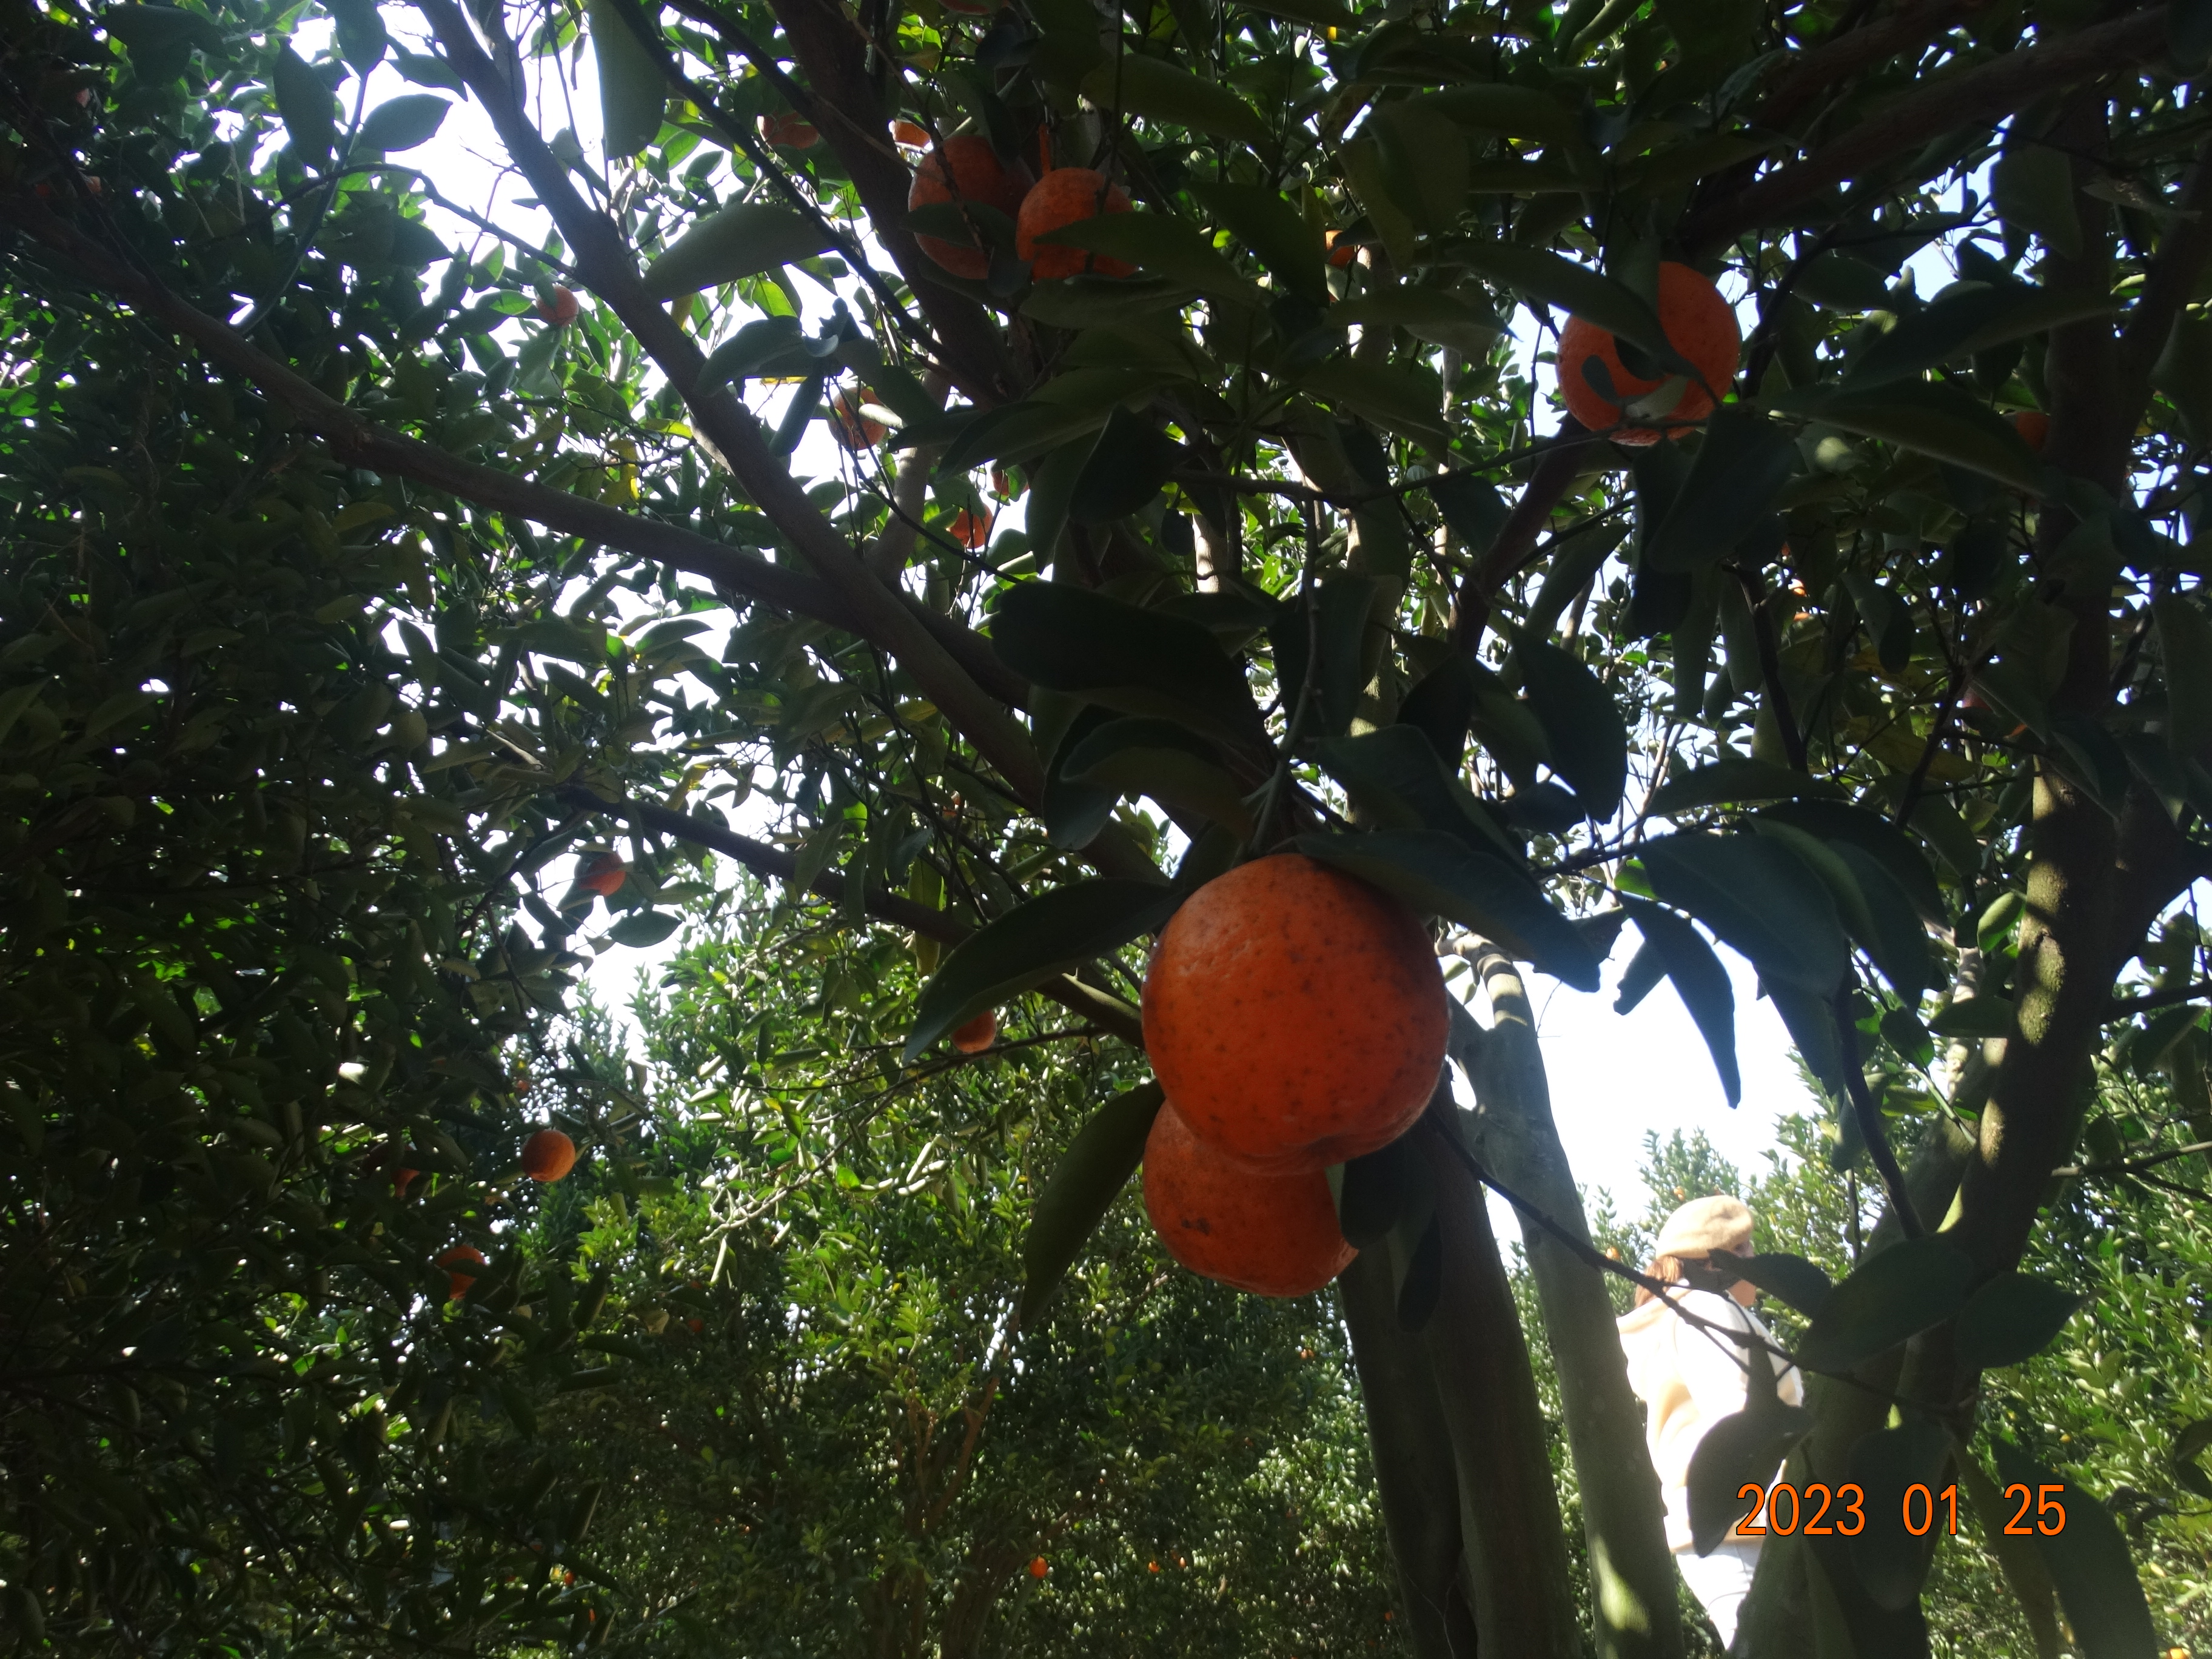
Citrus fruit variety: ponkan